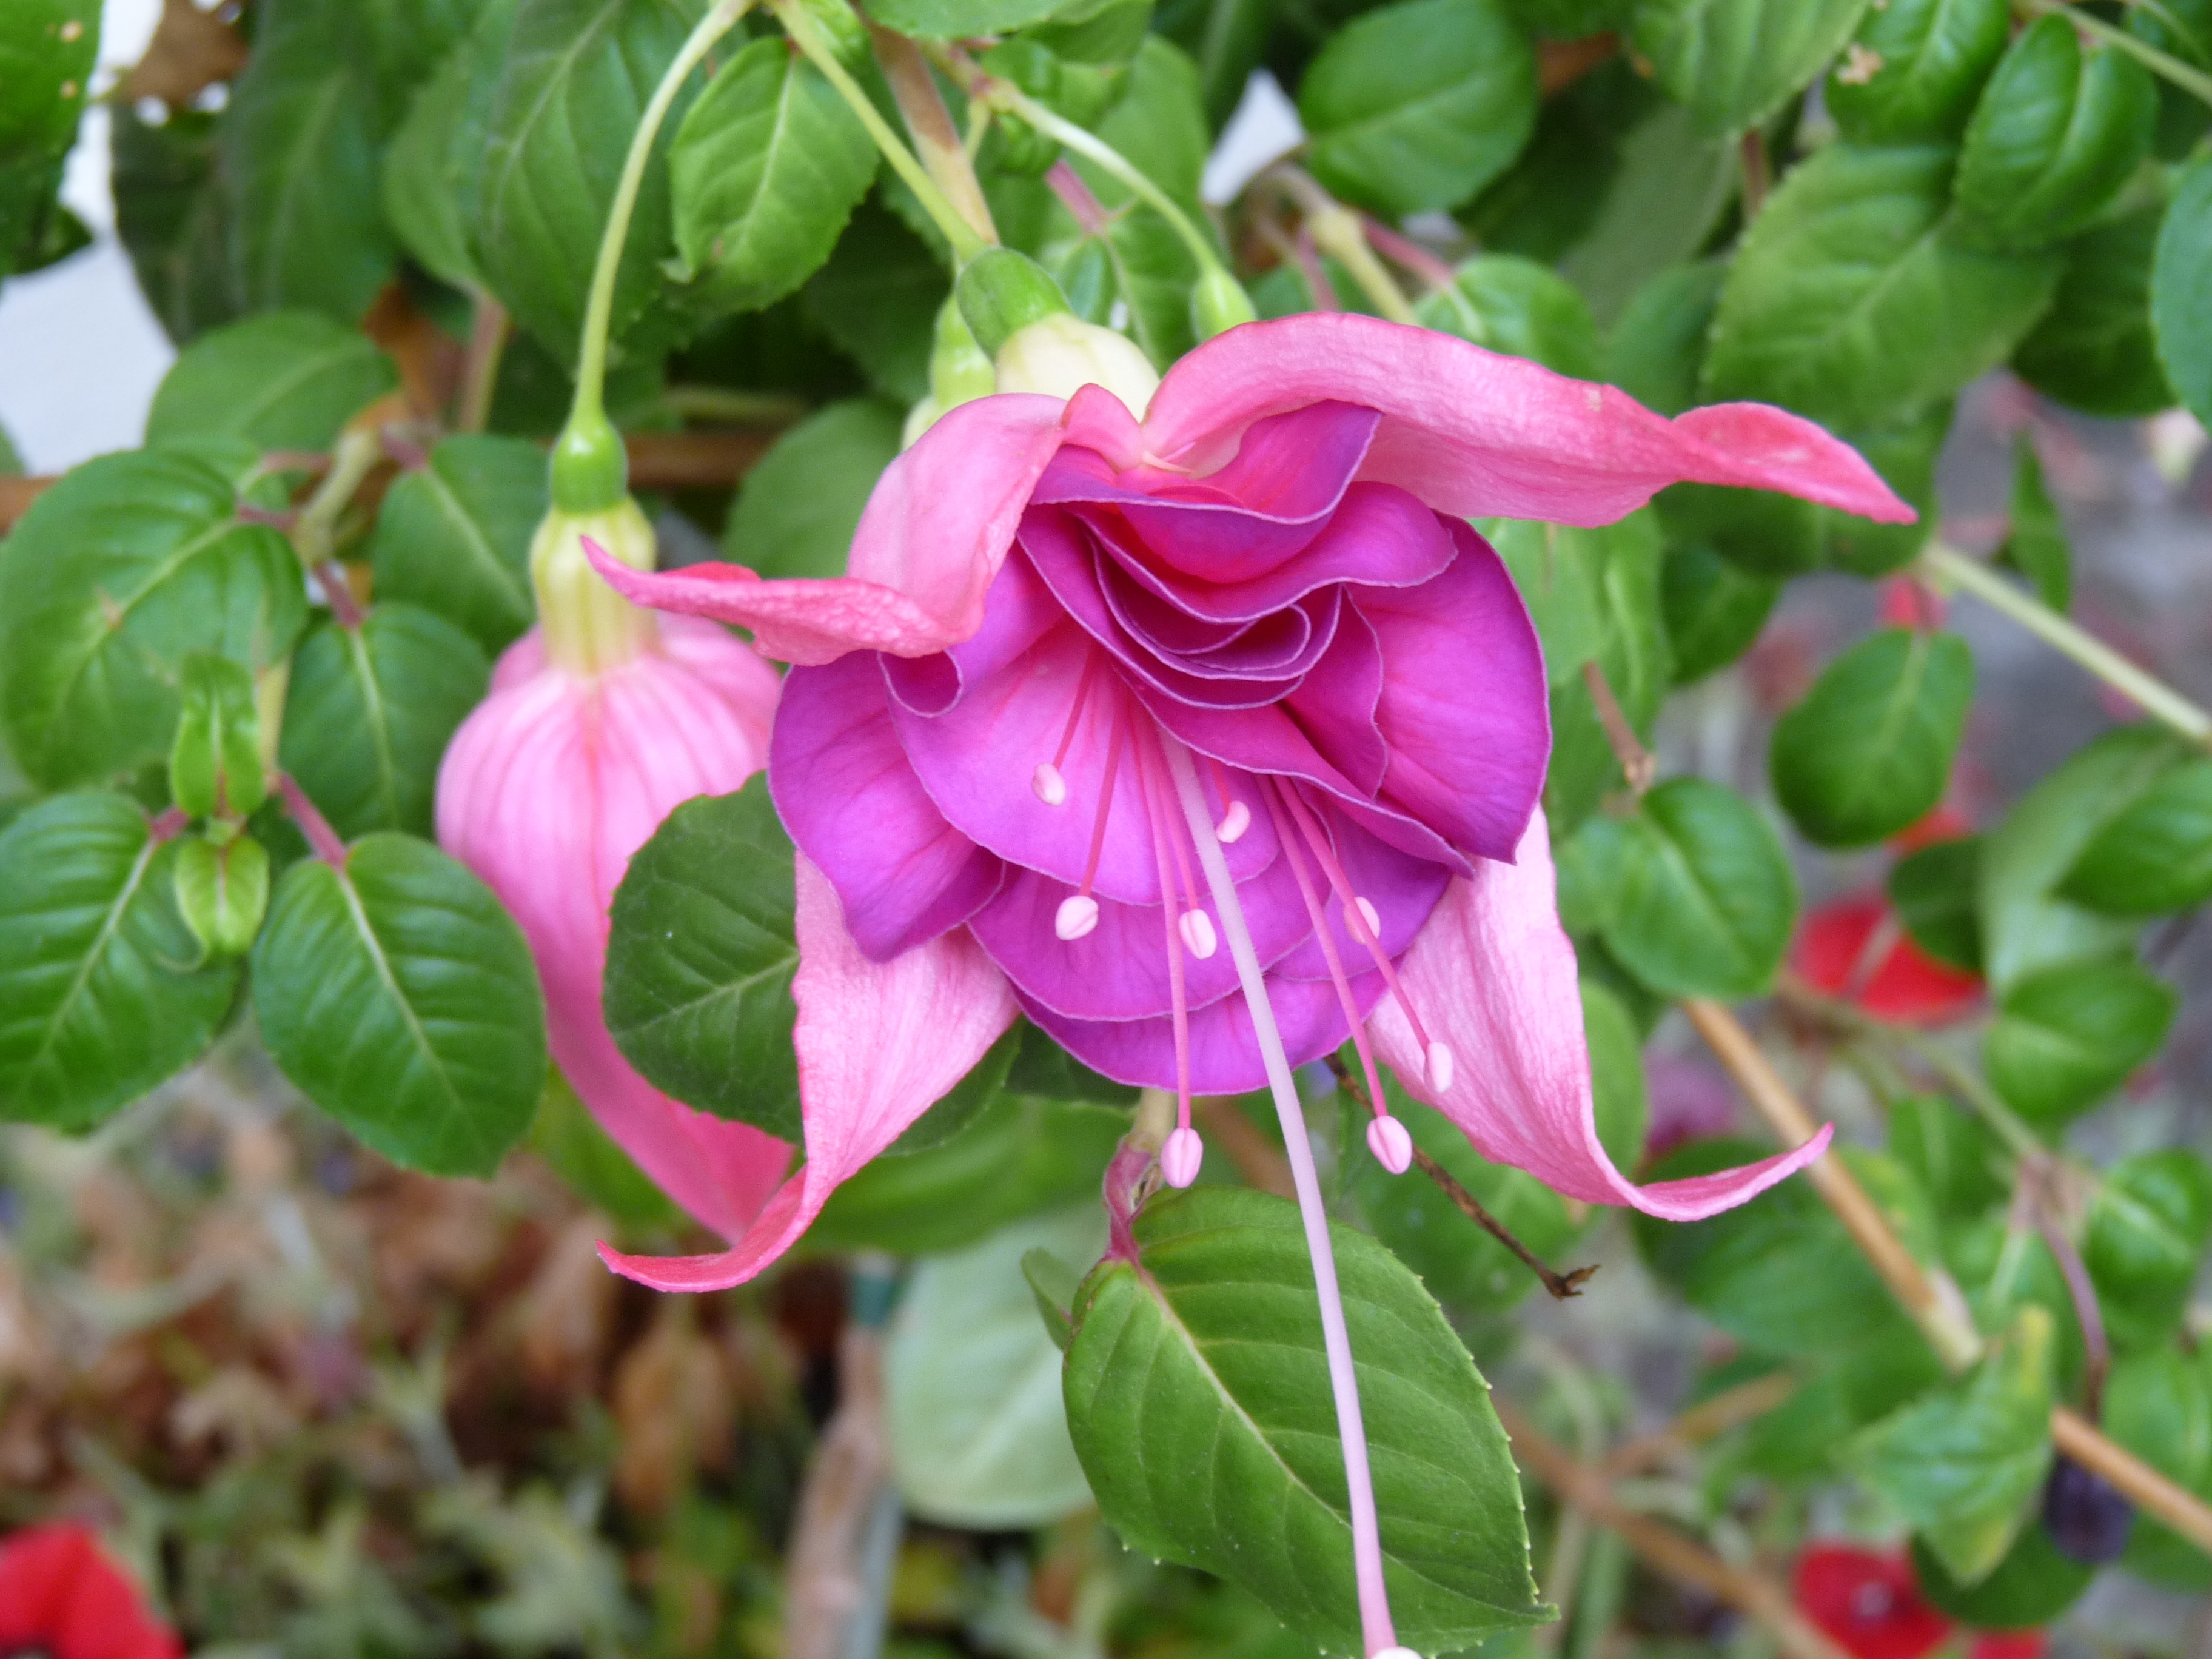
plant, flower, botany, garden, pink, flora, shrub, fuchsia, flowering plant, land plant